Pestrý týden

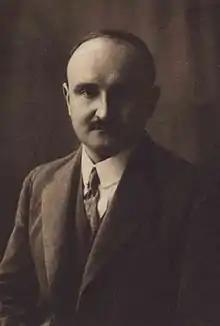
Karel Neubert, son of the publisher Václav Neubert, from "Pestrý týden", 12 June 1927

"Pestrý týden" was founded by Karel Neubert, who managed it until its demise in 1945. In English, the title may be translated as 'Colourful', 'Variegated' or 'Prismatic Week'.